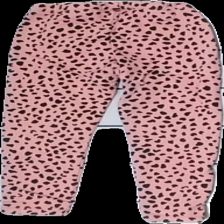
View: back
Type: Tights
Category: Children
Brand: Not in the list
Brand text on label: Not applicable
Colors: Pink, Black
Material: 100% Cott
Pattern: Animal print
Cut: Regular
Season: All
Price range: 50-100
Recommended usage: Reuse